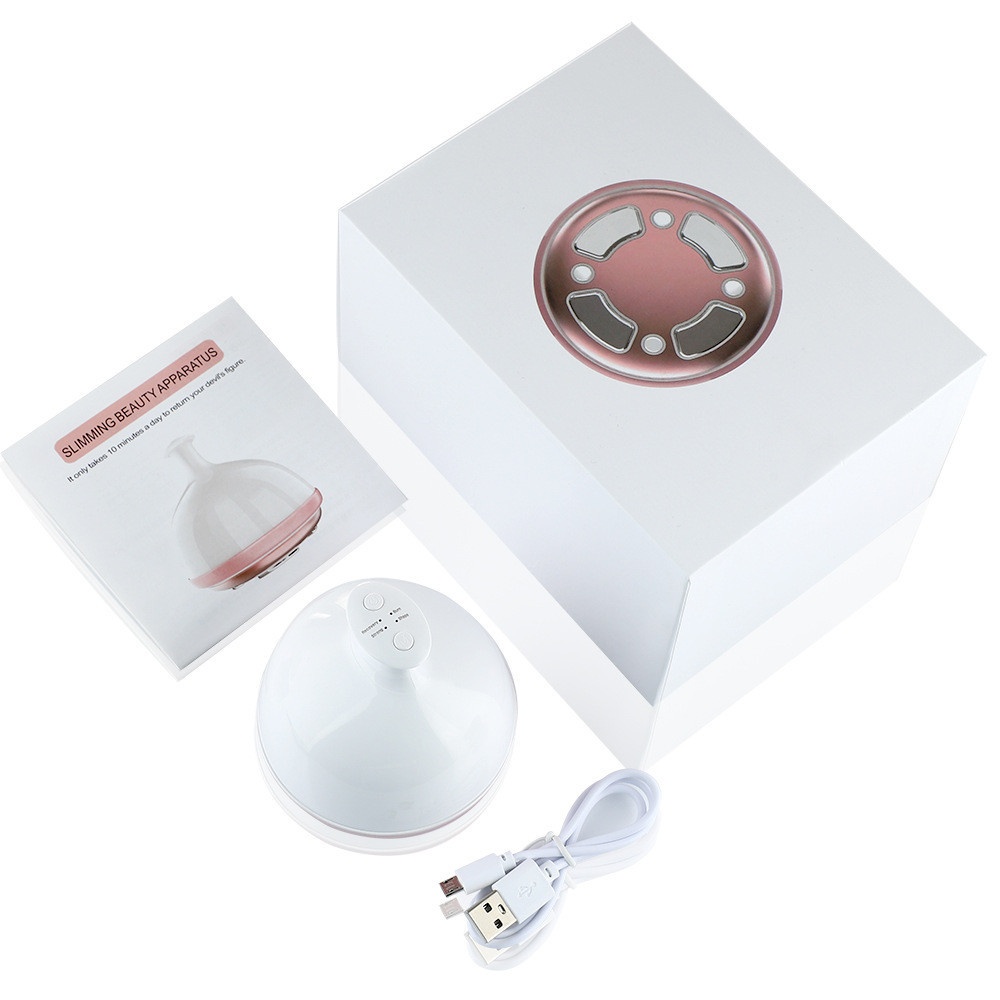
Rechargeable Body Slimming And Fat Burning Beauty Instrument
Product information: Material: ABS+alloy Color: White + rose gold Charging method: USB cable charging (unplug the charger to turn on) Charging time: 3-4 hours Battery capacity: 1800 mA Hot compress temperature: 45℃ Scope of application: Face/Neck/Body Usage test: One to two hours with cloth cover, instruction manual Package: Beauty Instrument x1
Brand: Baddies Travel
Category: Health & Beauty > Personal Care > Cosmetics > Cosmetic Tools